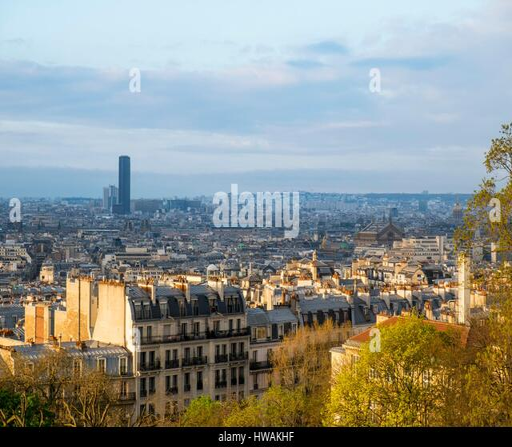
general view from the hill